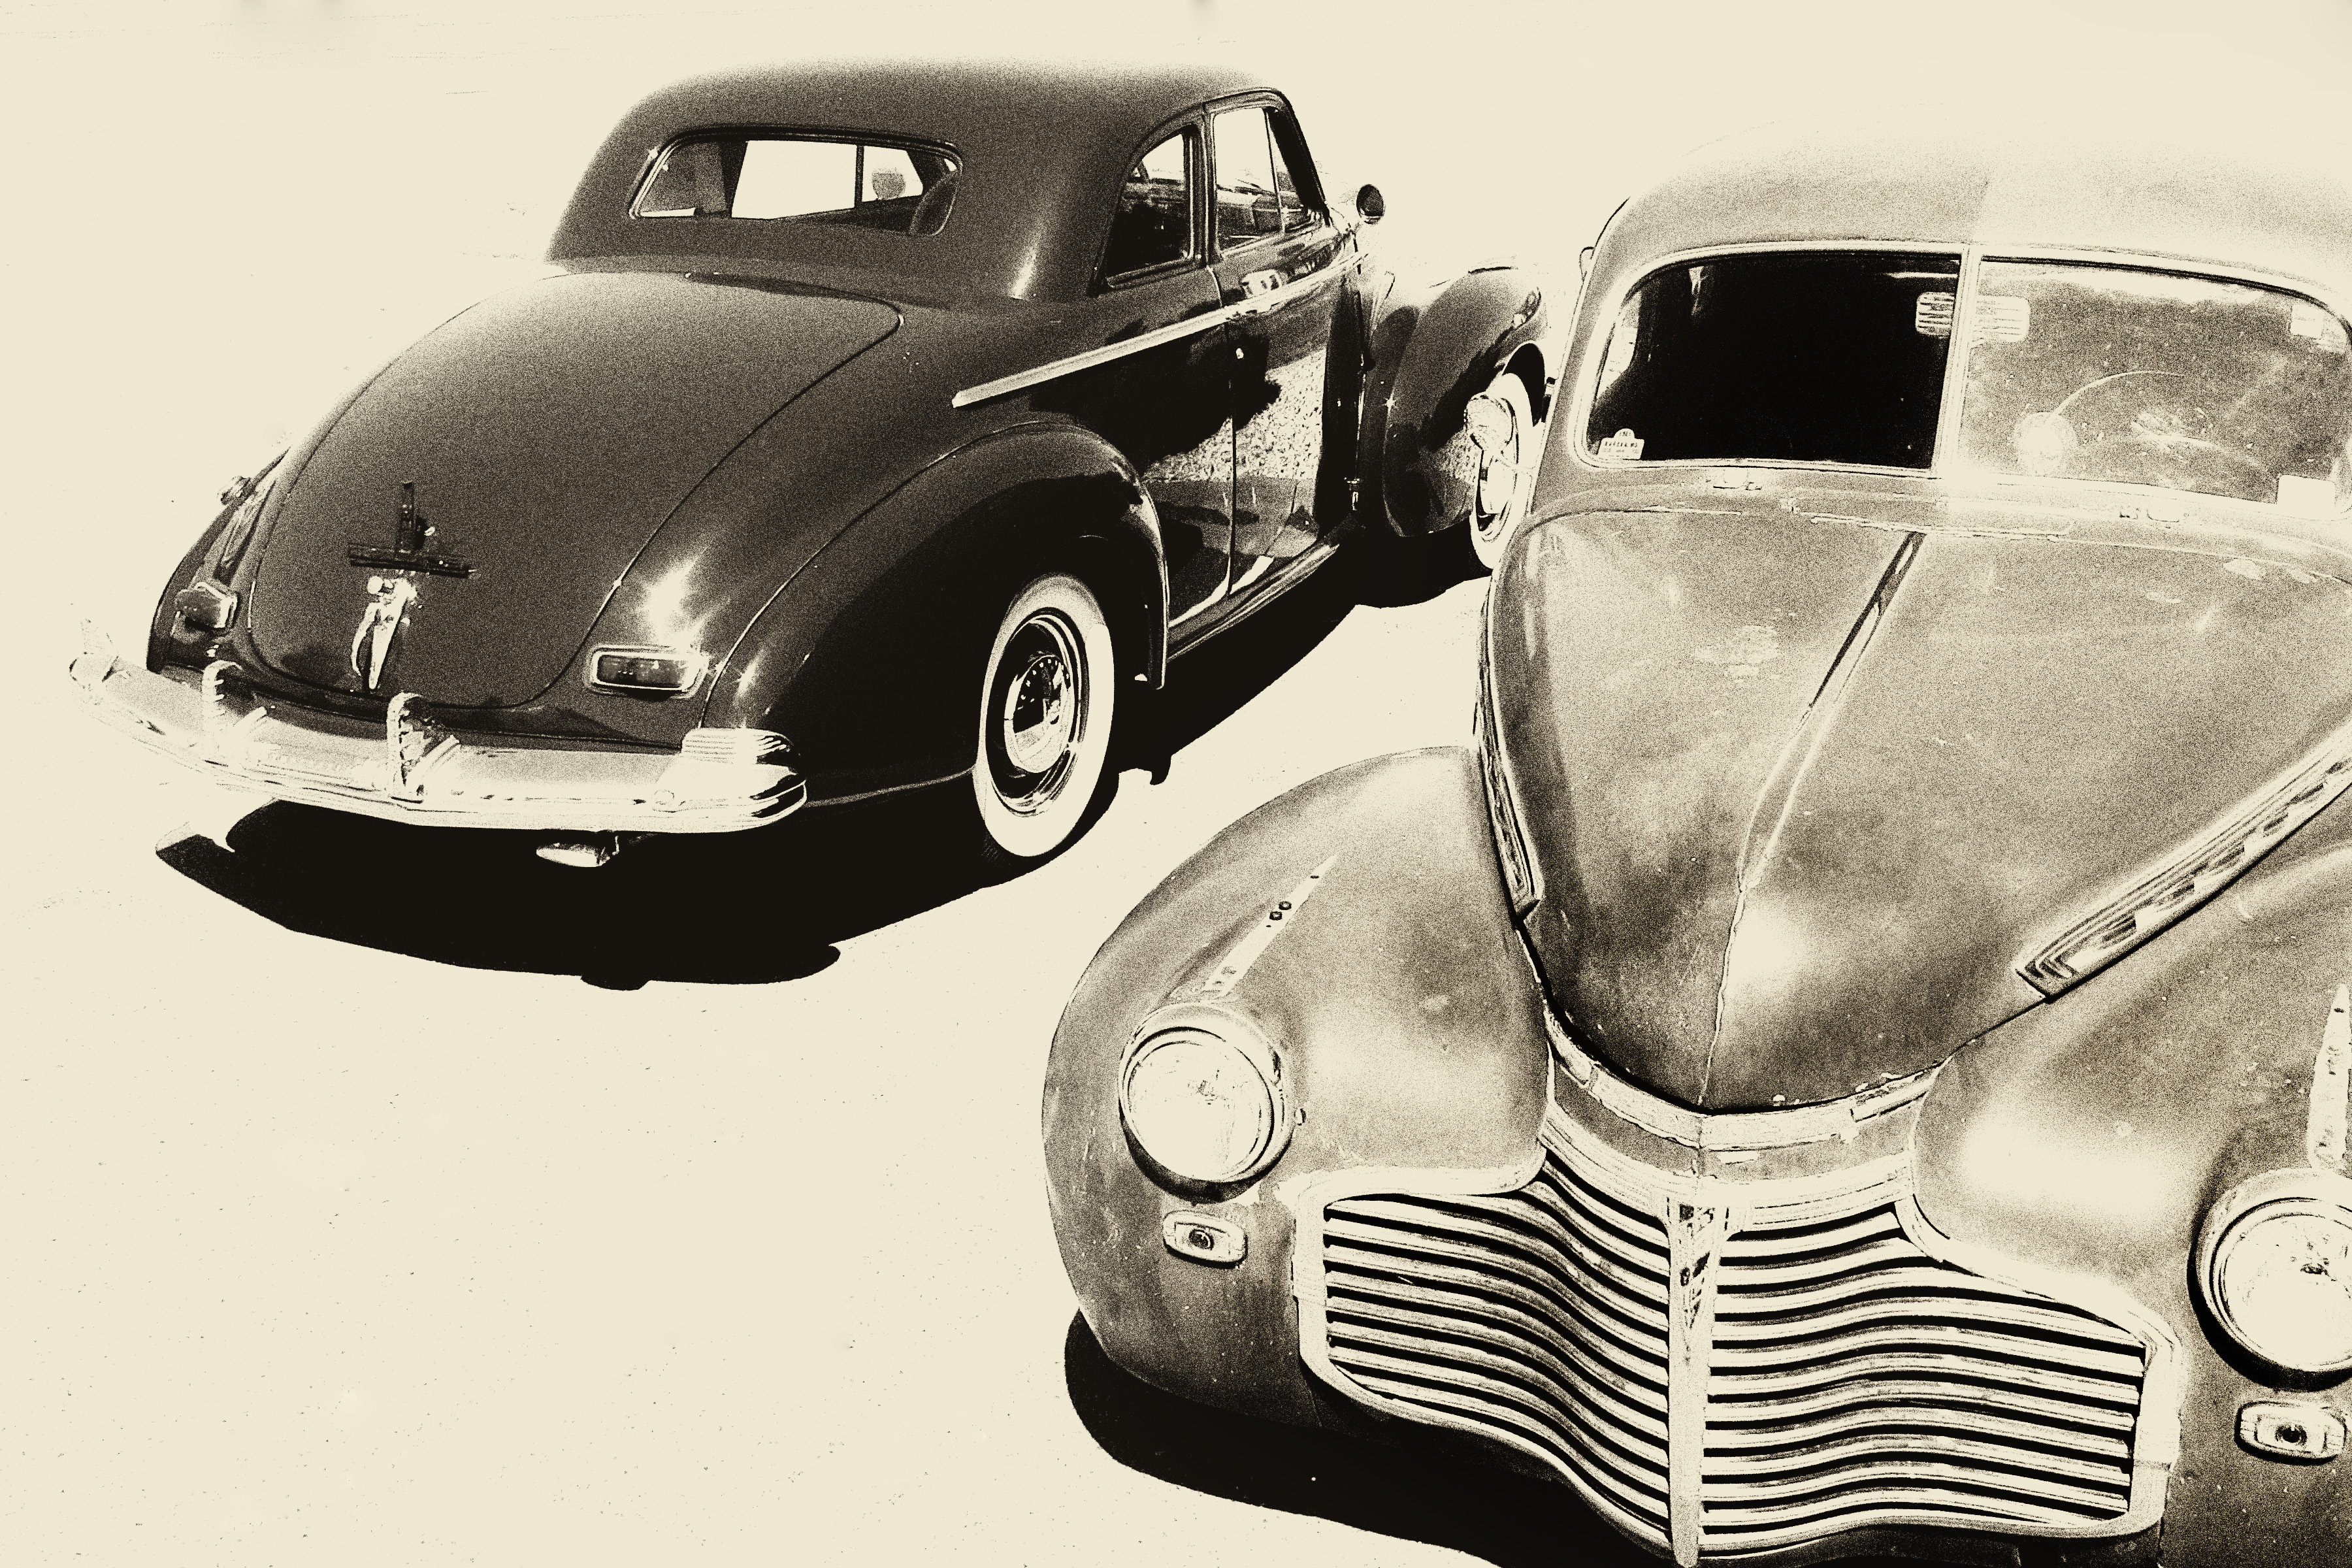
car, wheel, vehicle, motor vehicle, vintage car, classic, antique car, model car, land vehicle, automobile make, automotive design, mid size car, subcompact car